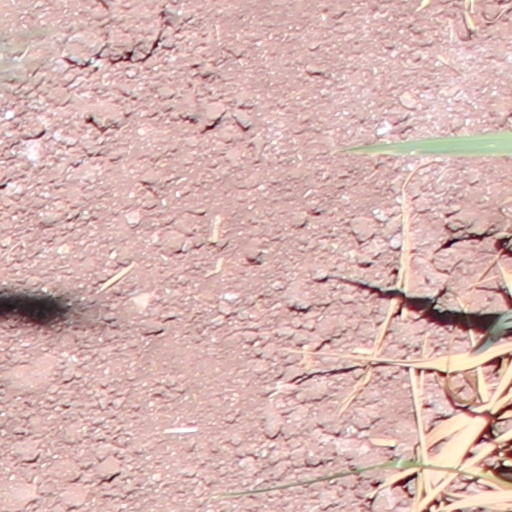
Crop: wheat